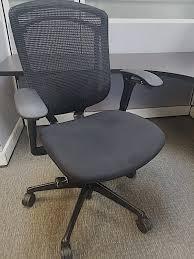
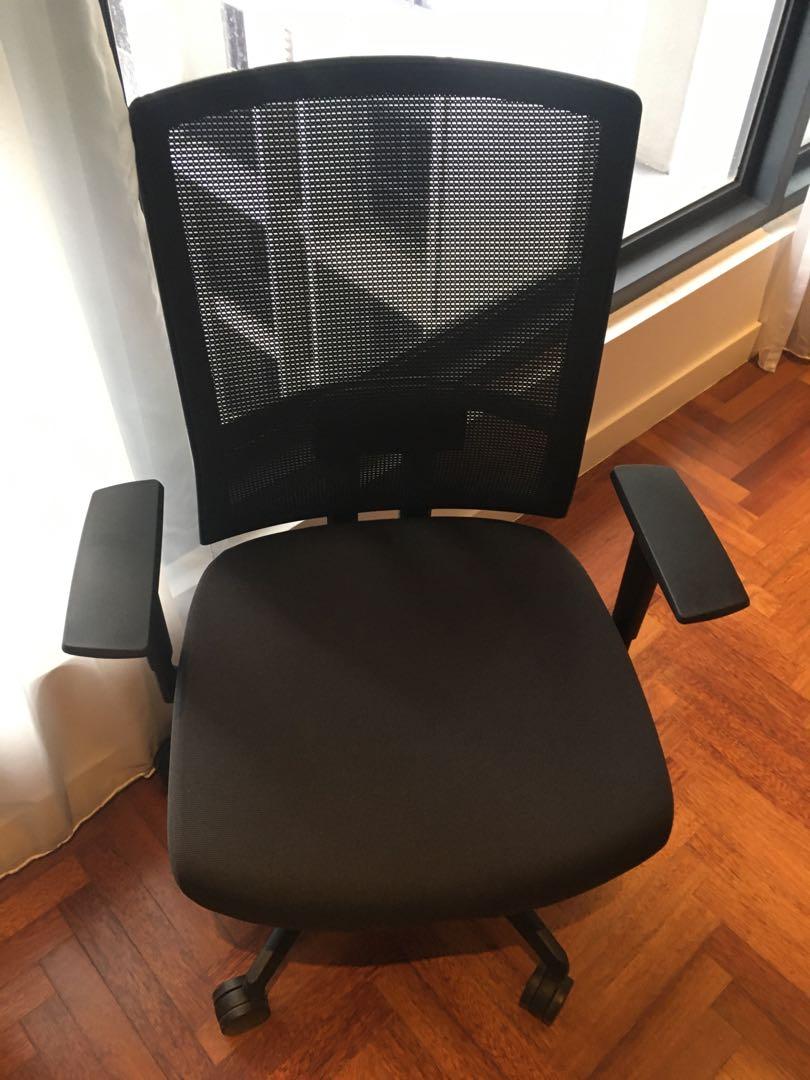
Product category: items_chair
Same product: no